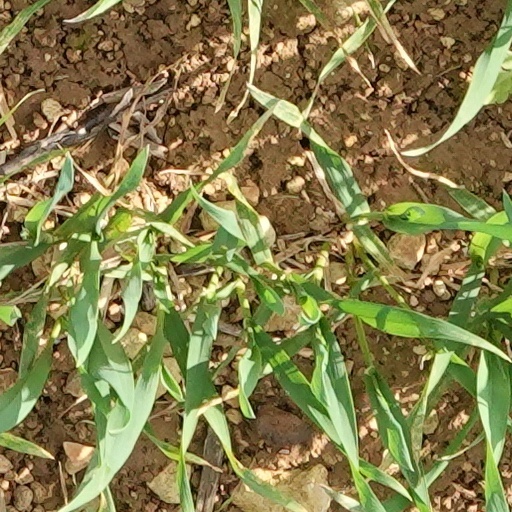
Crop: wheat